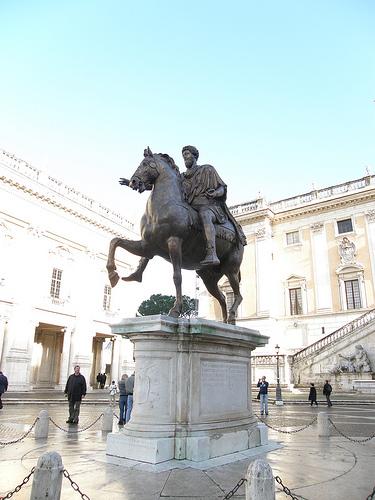
Weather: rain or strom